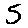
Label: 5